History of socialism

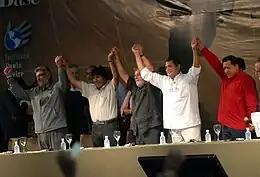
Presidents Fernando Lugo of Paraguay, Evo Morales of Bolivia, Luiz Inácio Lula da Silva of Brazil, Rafael Correa of Ecuador and Hugo Chávez of Venezuela in World Social Forum for Latin America

The New Left in the United States also included anarchist, counter-cultural and hippie-related radical groups such as the Yippies who were led by Abbie Hoffman, The Diggers and Up Against the Wall Motherfuckers. By late 1966, the Diggers opened free stores which simply gave away their stock, provided free food, distributed free drugs, gave away money, organised free music concerts, and performed works of political art. The Diggers took their name from the original English Diggers led by Gerrard Winstanley and sought to create a mini-society free of money and capitalism. On the other hand, the Yippies employed theatrical gestures, such as advancing a pig ("Pigasus the Immortal") as a candidate for president in 1968, to mock the social status quo. They have been described as a highly theatrical, anti-authoritarian and anarchist youth movement of "symbolic politics". Since they were well known for street theatre and politically themed pranks, many of the "old school" political left either ignored or denounced them. According to ABC News, "The group was known for street theatre pranks and was once referred to as the 'Groucho Marxists'."